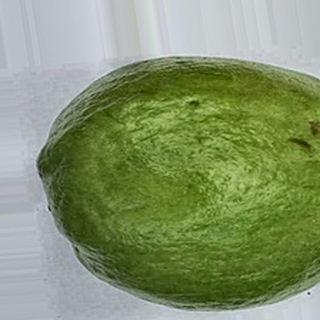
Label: healthy_guava